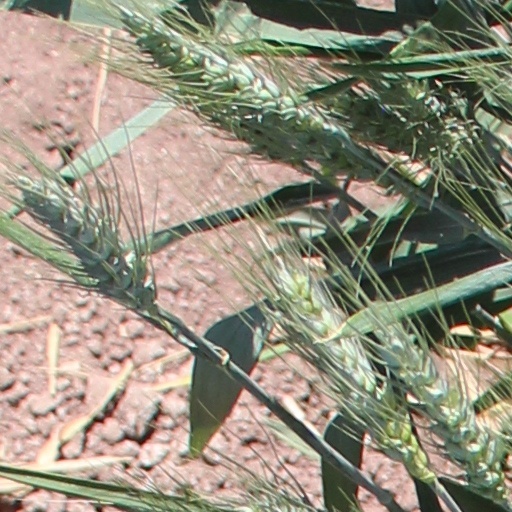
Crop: wheat